Děčín

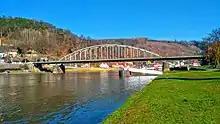
Tyrš Bridge

The Church of the Exaltation of the Holy Cross is one of the most important monuments of the city. It was built in the early Baroque style in 1687–1691 by the Thun und Hohenstein family as a castle church. A covered corridor on pillared arcades connects the church with the castle. The Chapel of Our Lady of the Snows adjoins the church from the south side.